Michael Ignatieff

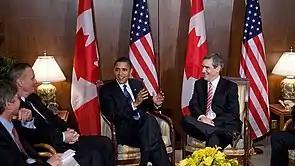
Ignatieff with US President Barack Obama in Ottawa on February 19, 2009

Dion announced that he would schedule his departure as Liberal leader for the next party convention, after the Liberals lost seats and support in the 2008 federal election. Ignatieff held a news conference on November 13, 2008, to once again announce his candidacy for the leadership of the Liberal Party of Canada.